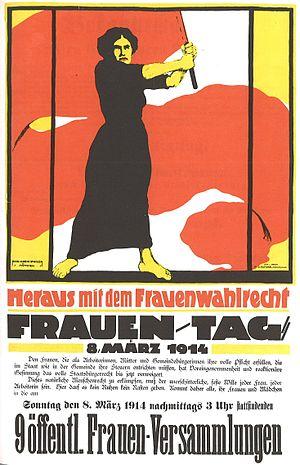
La Journée internationale des femmes, également appelée journée internationale des droits des femmes dans certains pays comme la France, est célébrée le 8 mars. C'est une journée internationale mettant en avant la lutte pour les droits des femmes et notamment pour la réduction des inégalités par rapport aux hommes.